Kathal Paduthum Padu

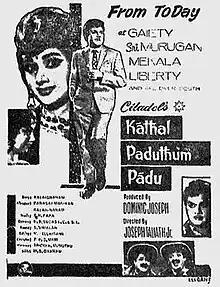
Theatrical release poster

Kathal Paduthum Padu is a 1966 Indian Tamil-language romance film directed by Joseph Thaliath Jr and produced under Citadel Studios. The film stars Jaishankar and Vanisri, the latter's debut in Tamil cinema. It was released on 7 October 1966 and became a commercial success. The film was remade in Telugu as "Premalo Pramadam" (1967).